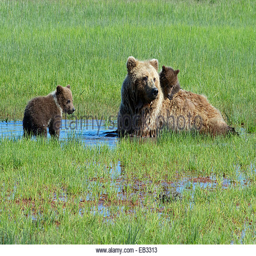
a grizzly bear family cools off in a pool of water